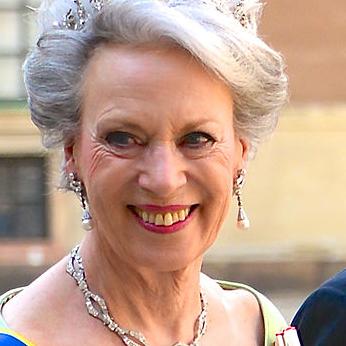
Age: 68